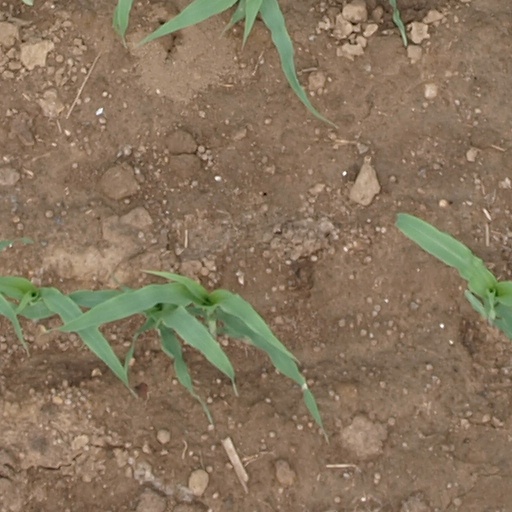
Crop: maize; corn